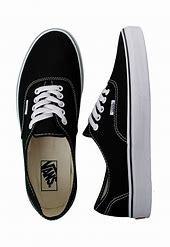
Brand: Vans
Model: Authentic